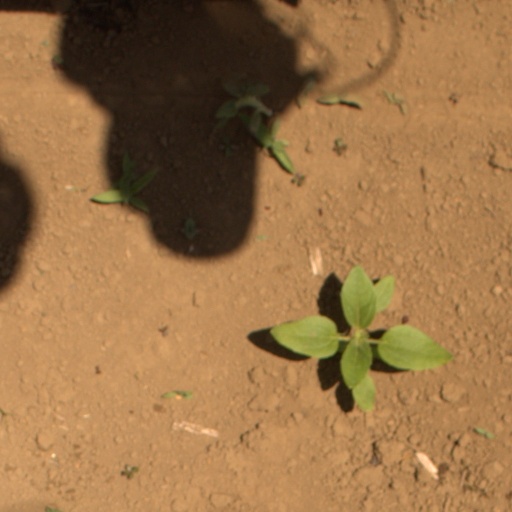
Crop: Jerusalem artichoke